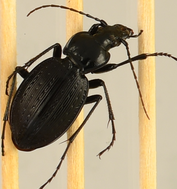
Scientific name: Carabus goryi
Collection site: Mountain Lake Biological Station NEON (MLBS), plot MLBS_002